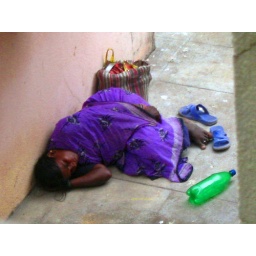
A lady is sleeping in my neighbour's ground floor